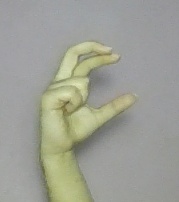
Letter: thal